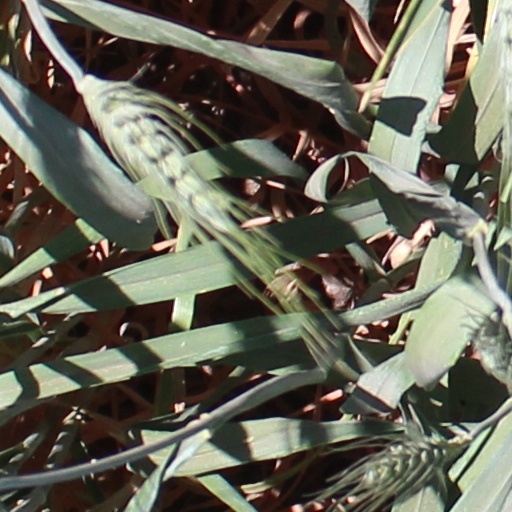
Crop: wheat